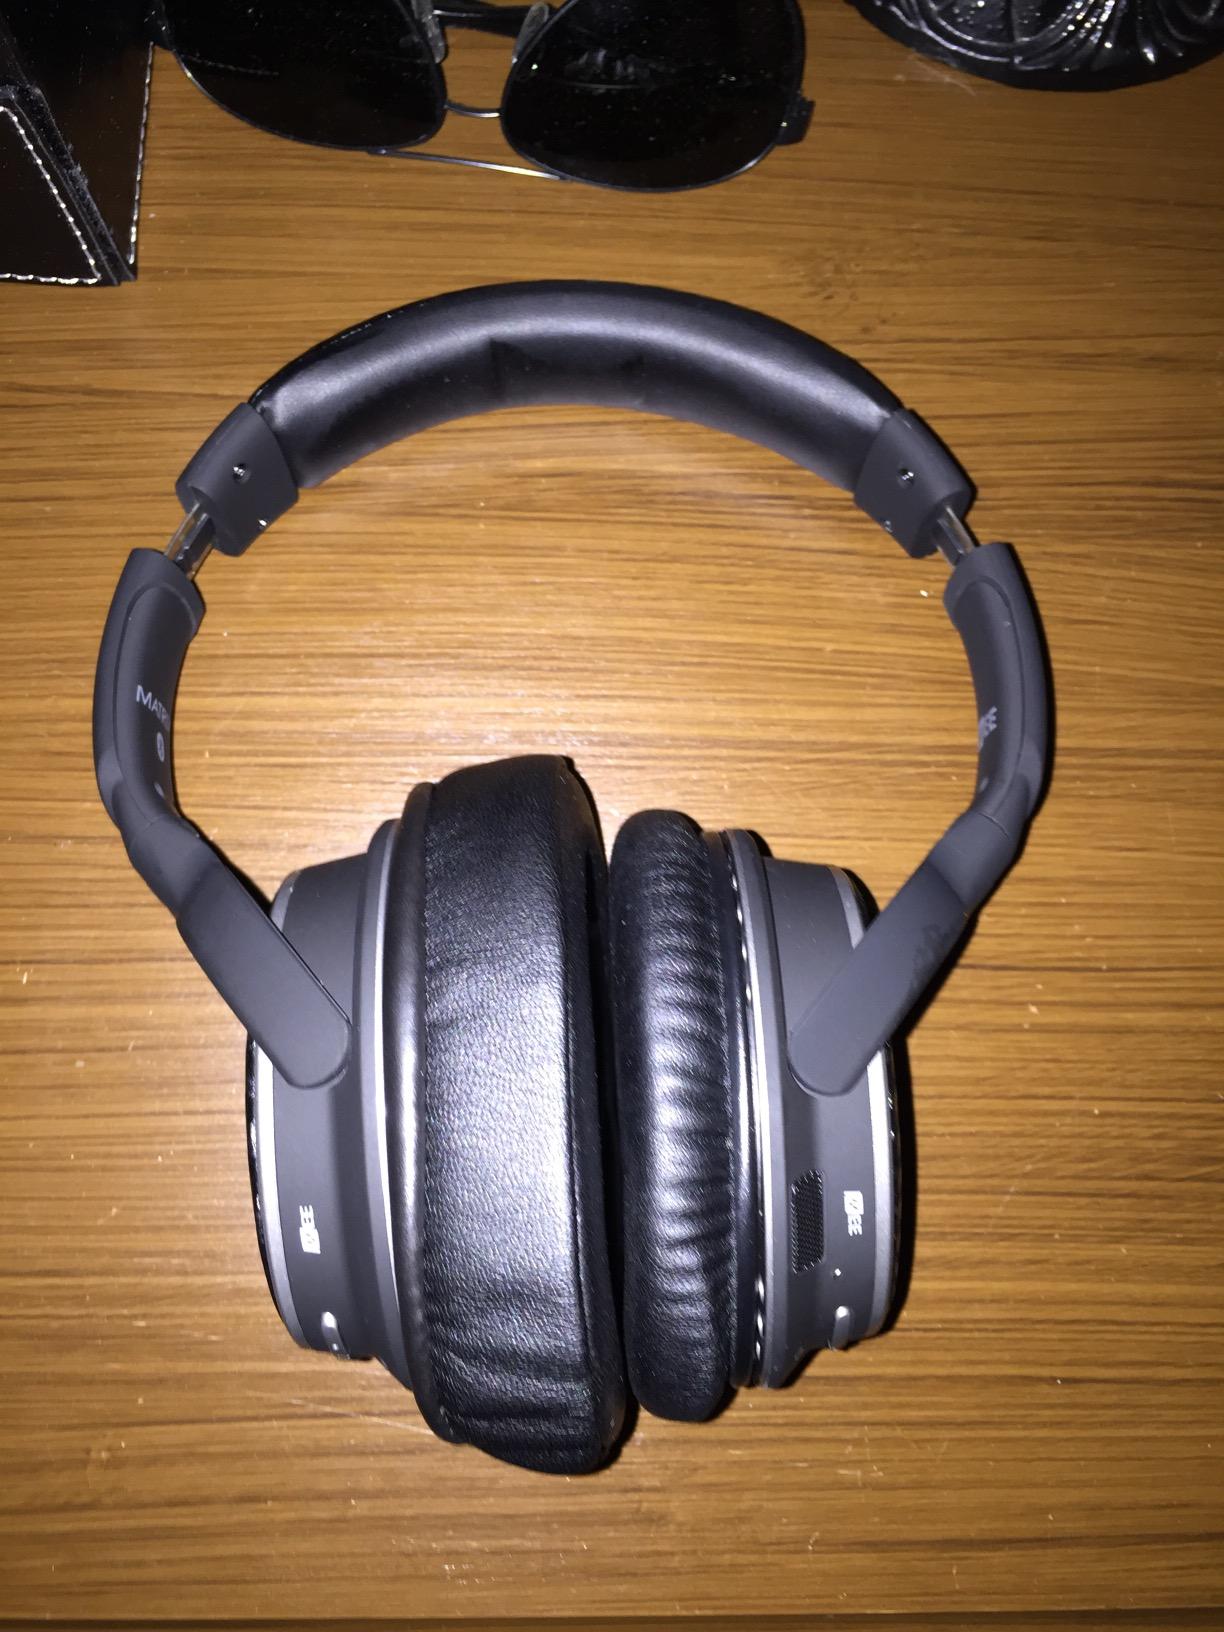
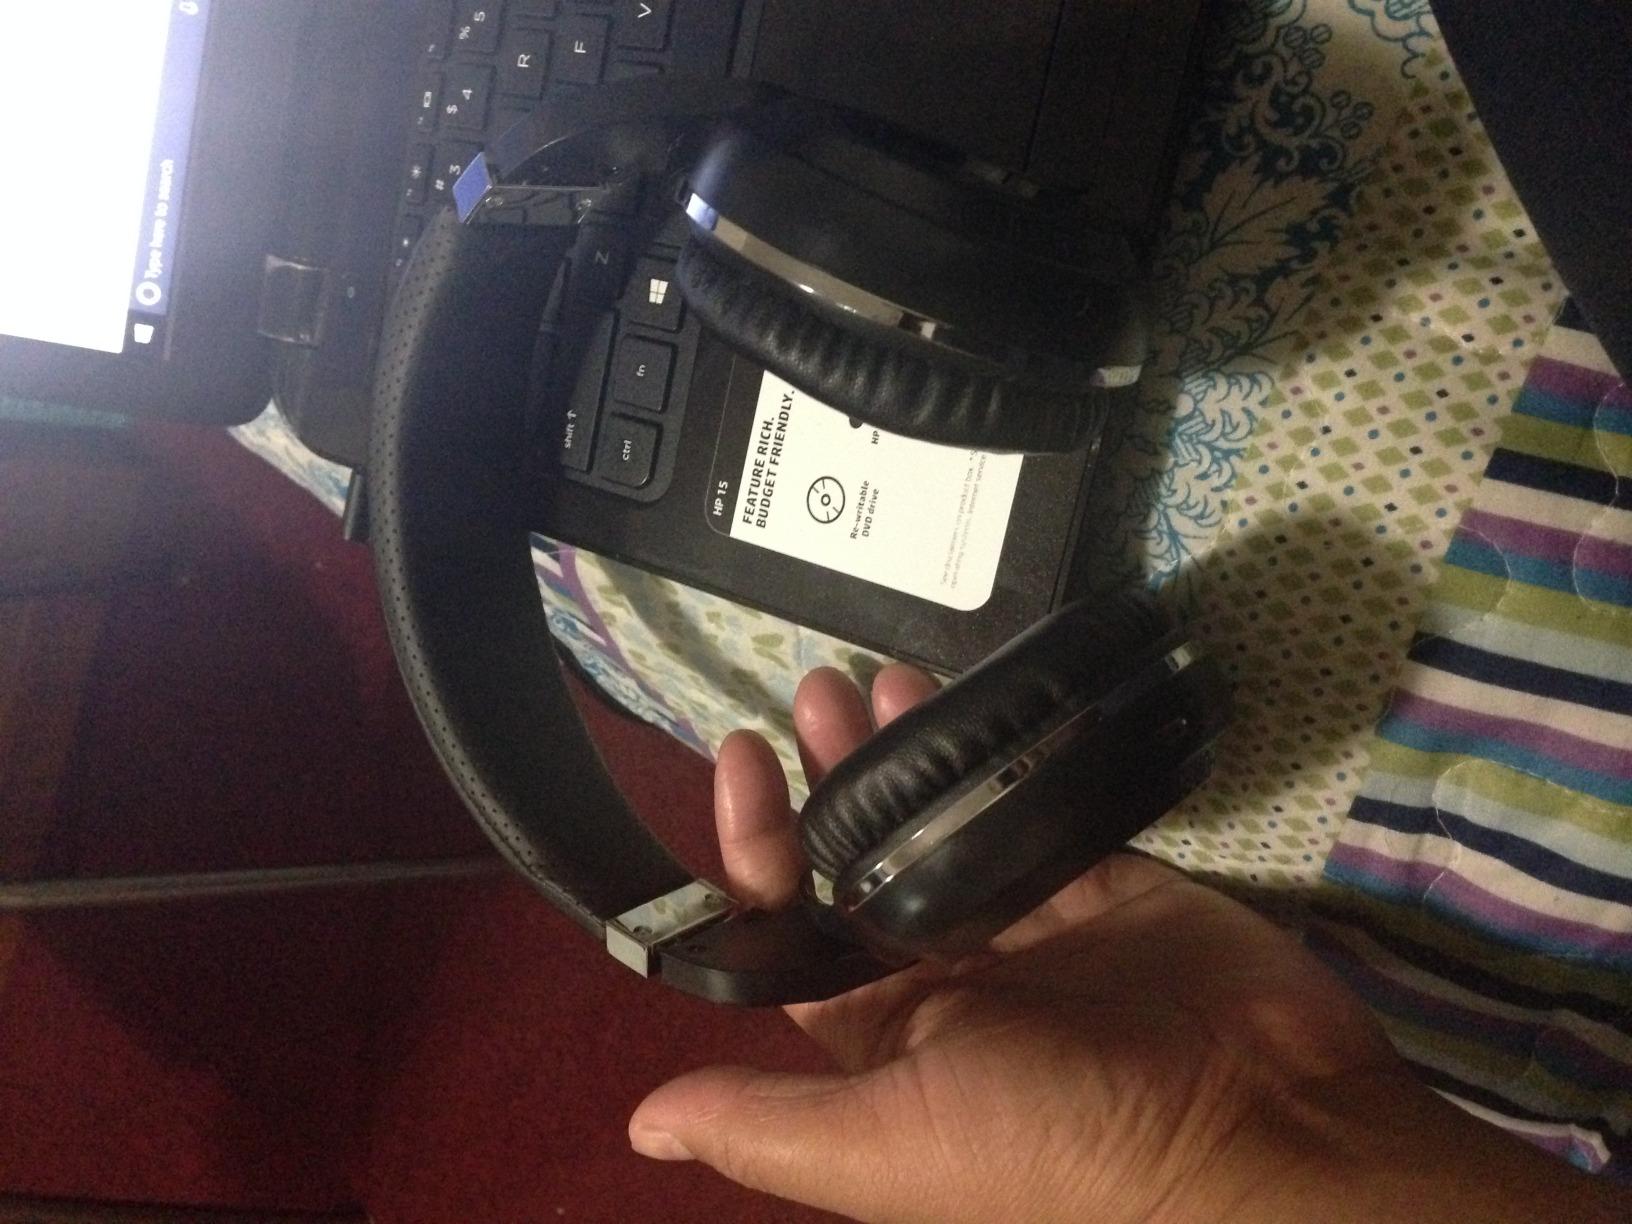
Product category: headphones
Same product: no